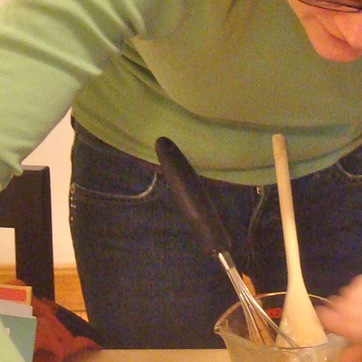
Material: plastic